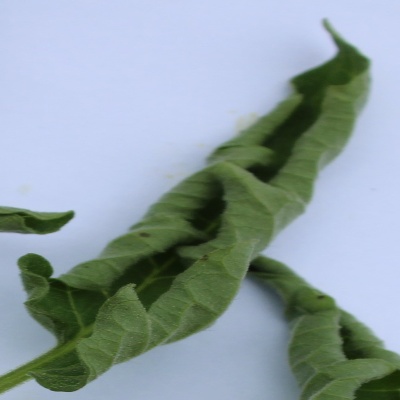
Crop: Tomato
Condition: leaf curl